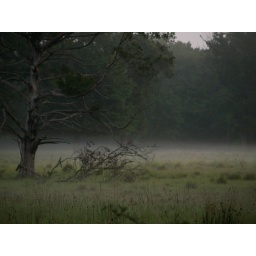
the field beside my house at dawn